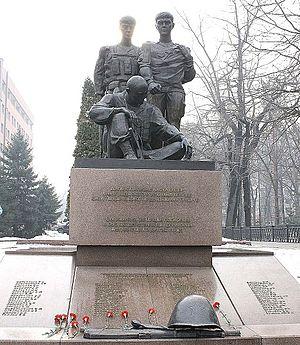
Le Parc des 28 gardes de Panfilov est un parc situé dans la ville d'Almaty au Kazakhstan.